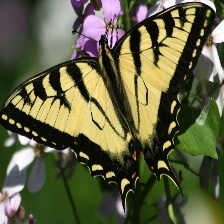
Species: YELLOW SWALLOW TAIL